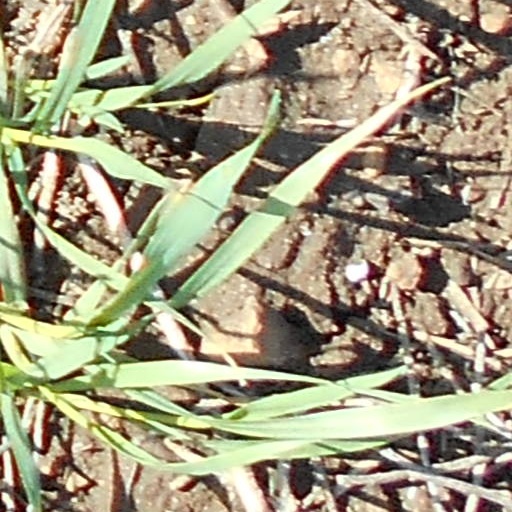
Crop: wheat